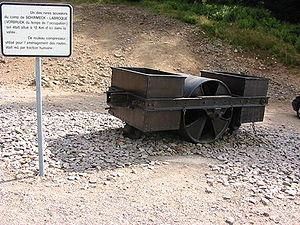
Rouleau utilisé par les prisonniers du camp de Schirmeck-La Broque. Ce rouleau est exposé près de l'entrée du Struthof.
Le camp de sureté de Vorbruck-Schirmeck, en allemand Sicherungslager Vorbruck-Schirmeck, est un camp de redressement nazi situé dans la commune de Schirmeck, Bas-Rhin, en Alsace annexée, pendant la Seconde Guerre mondiale, qui fonctionna de 1940 à 1944.